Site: brandenburg
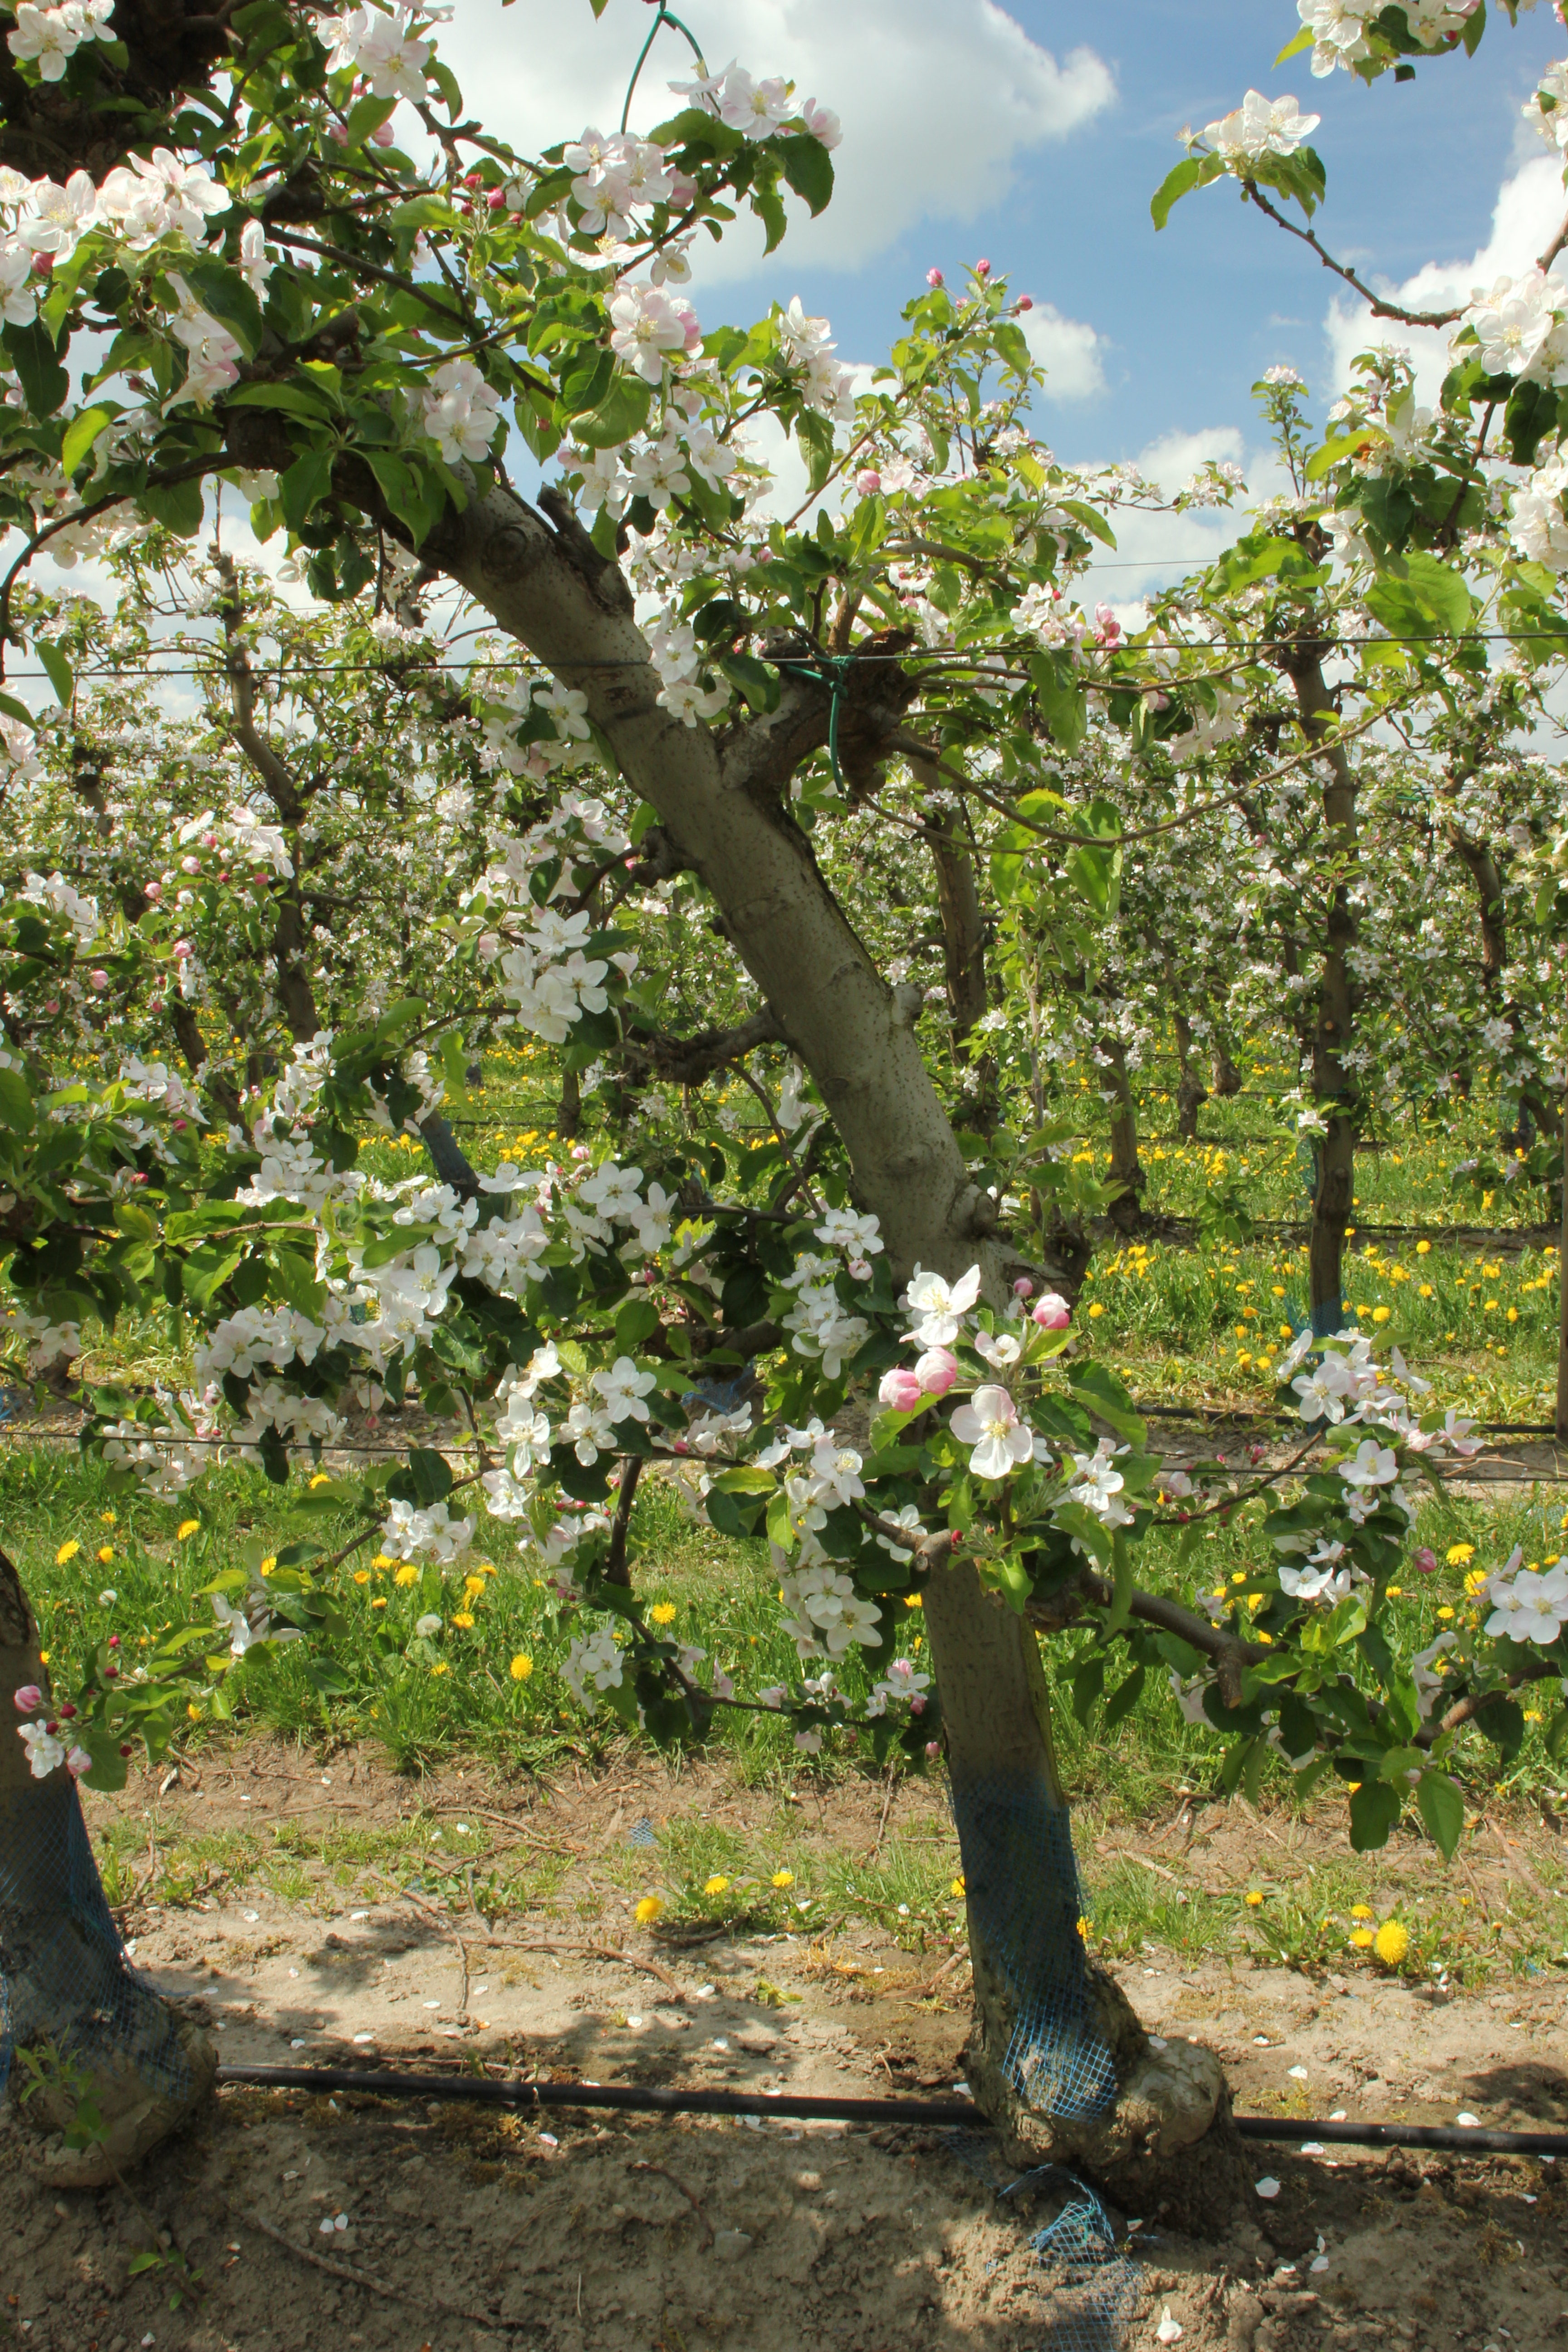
Growth stage (BBCH 65): Flowering